Janne Happonen

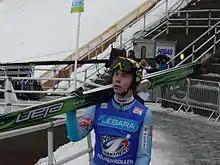
Happonen in Oslo, 2008

Janne Mikael Happonen (born 18 June 1984) is a Finnish former ski jumper who competed from 2001 to 2014, representing Puijo Ski Club.